Mendelian randomization

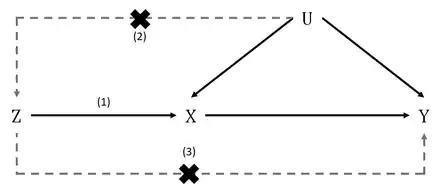
Directed acyclic graph traditionally used to represent the Mendelian randomization framework and its core assumptions. formula_1 is the genetic variants, formula_2 is the exposure, formula_3 is the outcome of interest, and formula_4 are possible confounders.

As genotypes are assigned randomly when passed from parents to offspring during meiosis, then groups of individuals defined by genetic variation associated with an exposure at a population level should be largely unrelated to the confounding factors that typically plague observational epidemiology studies. Given an individuals parents genotype, the genotype they inherit is truly random and so the method was initially proposed as being applied to data which included parents and their offspring. However, the number of datasets which include family data are limited and so Mendelian randomization is usually applied to data on unrelated individuals from a population. However, increasing availability of data is increasing the use of family based methods.